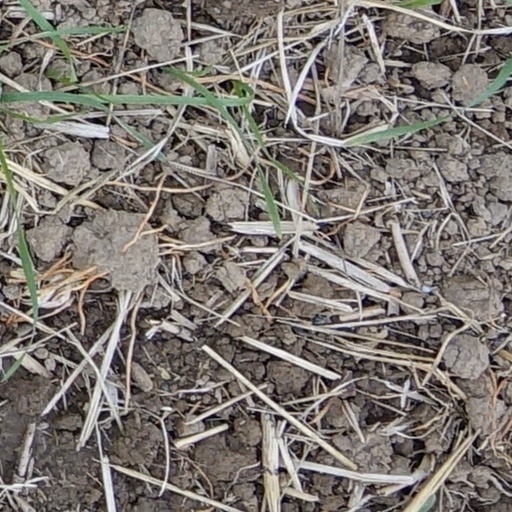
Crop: wheat